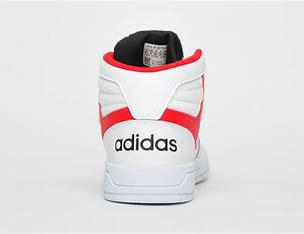
Brand: adidas
Model: NEO Entrap Mid Skate